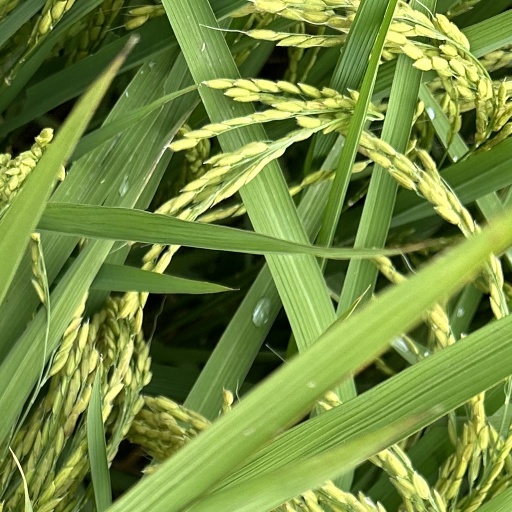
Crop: rice